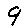
Label: 9